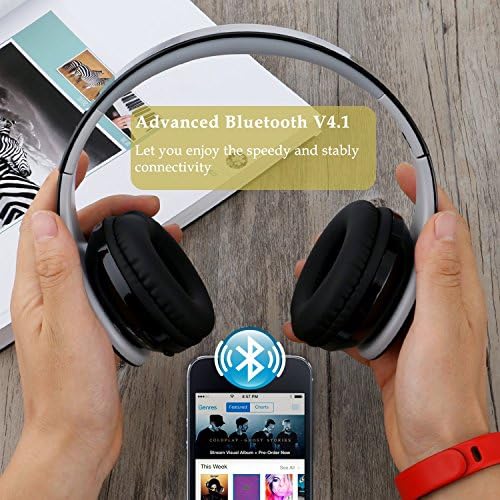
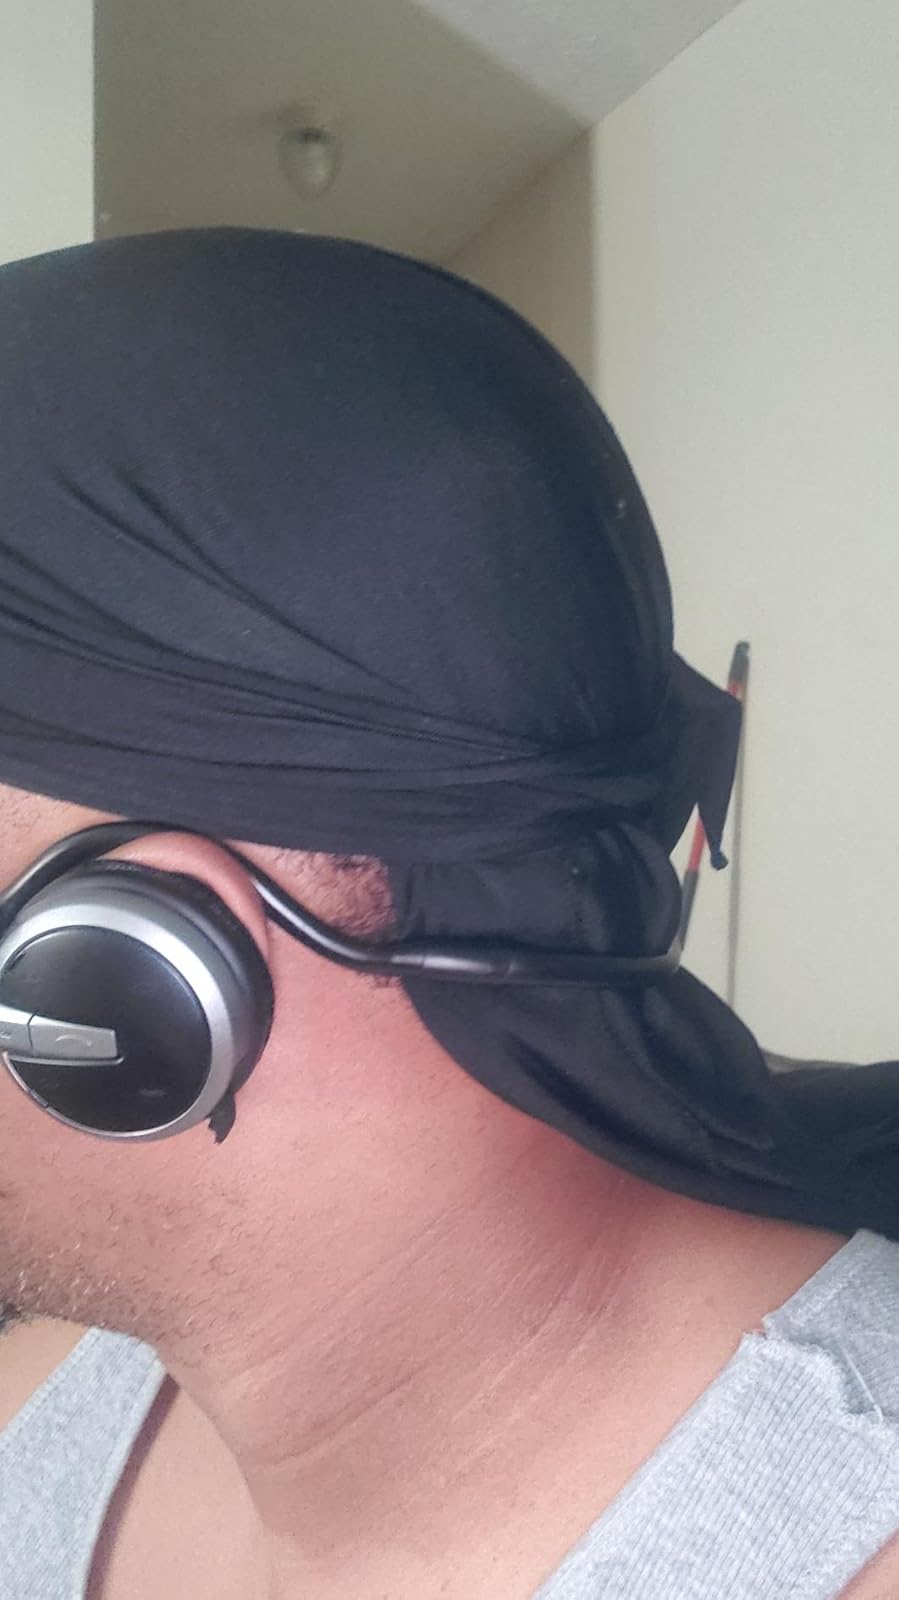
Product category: headphones
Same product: no